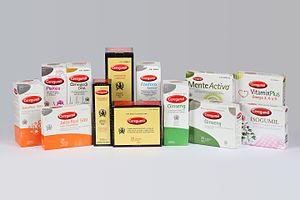
Ceregumil est un complément alimentaire à base de céréales et légumes. C'est un produit de longue tradition dans le marché hispanique, et de consommation traditionnelle dans beaucoup de familles espagnoles.